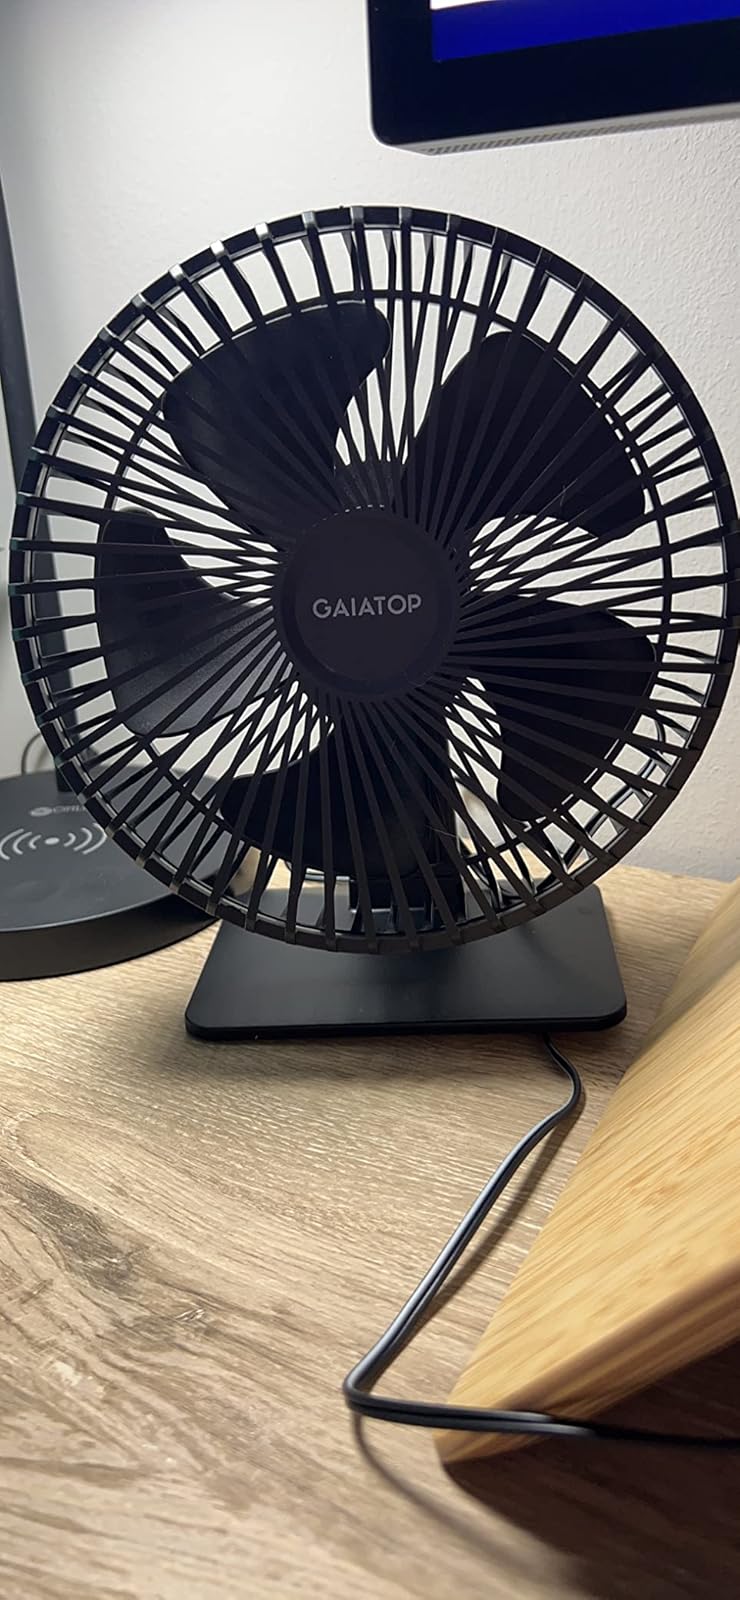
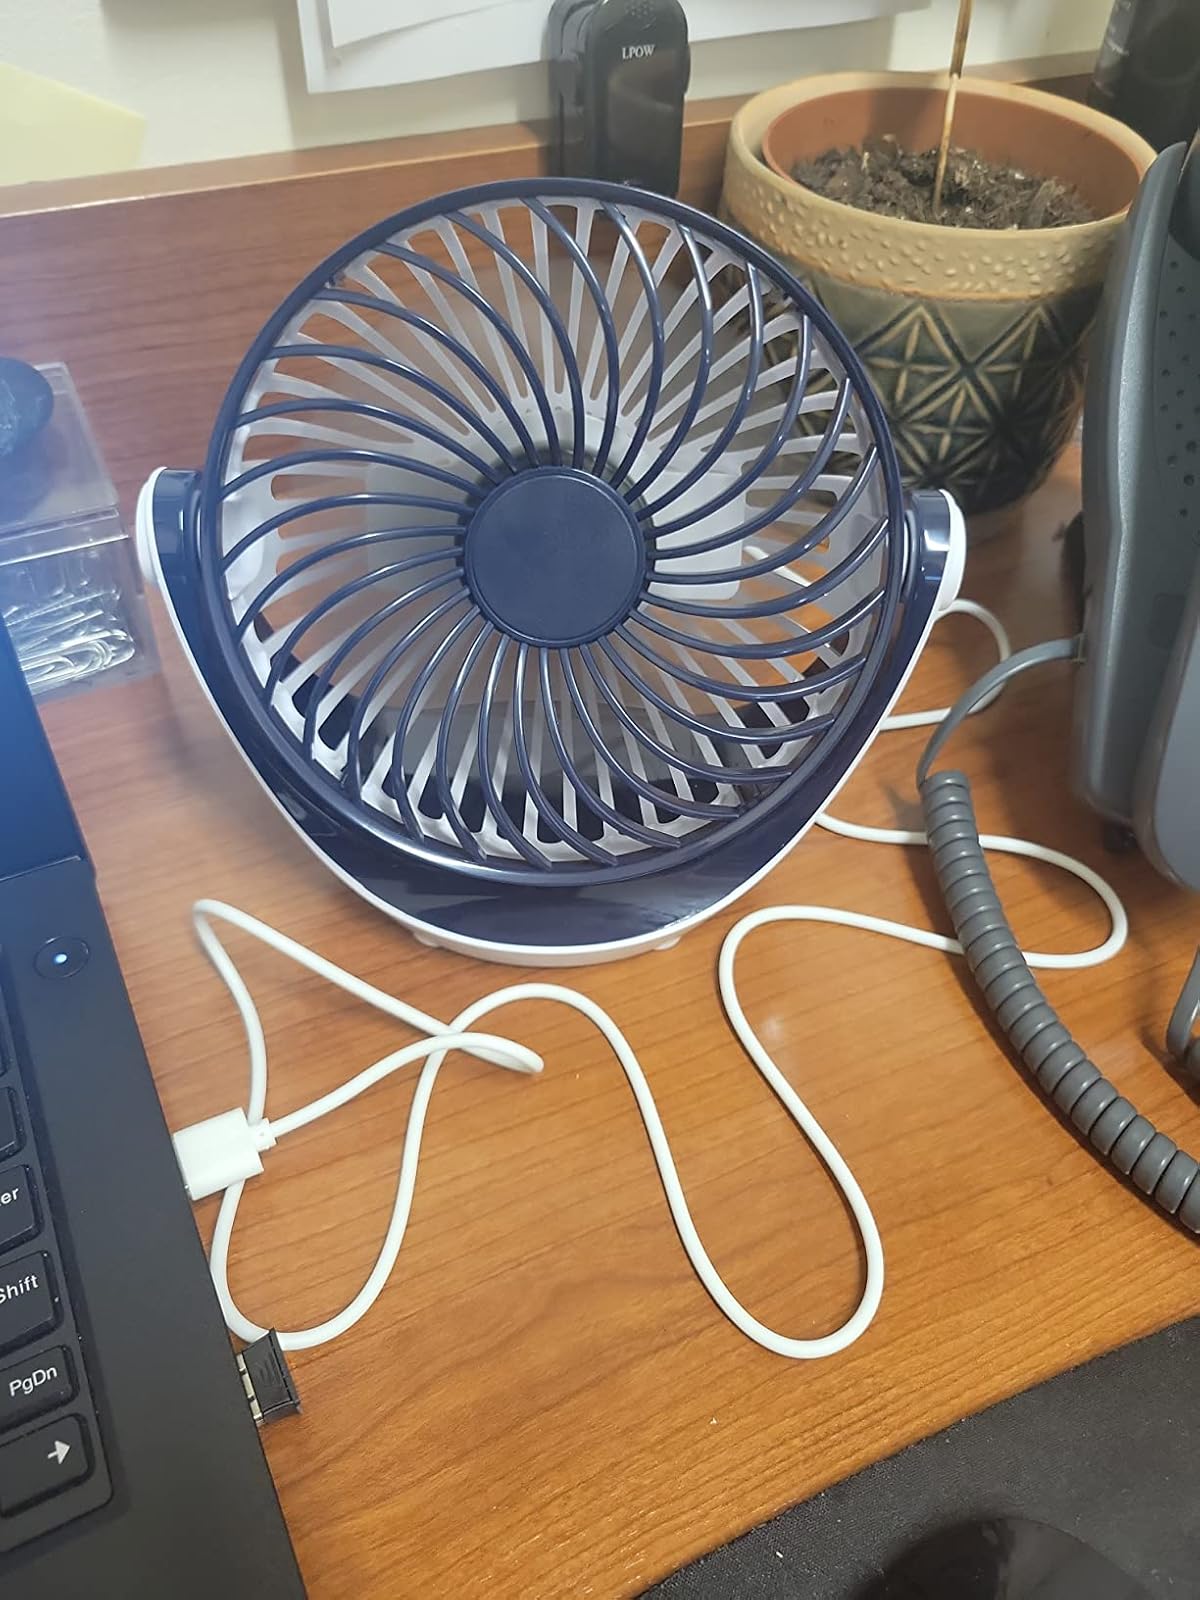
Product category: fan
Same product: no